Paperbark flycatcher

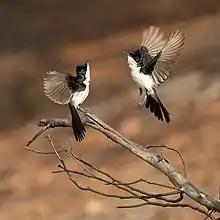
Fogg Dam, Northern Territory

The paperbark flycatcher (Myiagra nana), also known as the little restless flycatcher, is a passerine bird in the family Monarchidae. It occurs in tropical woodland and riverine habitats of northern Australia and southern New Guinea. Previously, some authorities lumped the paperbark flycatcher as a distinctive subspecies of the restless flycatcher ("Myiagra inquieta") of southern and eastern Australia, with which it forms a superspecies.